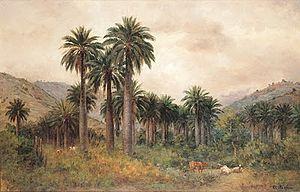
Le cocotier du Chili ou palmier du Chili, Jubaea chilensis, est une espèce de plantes monocotylédones de la famille des palmiers. C'est la seule espèce actuellement acceptée au sein du genre Jubaea. Jubaea chilensis est un palmier à feuilles pennées proche d’une lignée de genres distribués exclusivement dans l’hémisphère sud. L’origine de ce groupe se situe en Afrique pour se poursuivre à l’est vers Madagascar, la Mélanésie, le Chili, la Bolivie, et enfin pour s'achever au Sud du Brésil. Son nom lui est donné en l’honneur du roi savant Juba II, qui règne sur la Maurétanie et qui s’intéresse à la botanique. L’épithète spécifique, chilensis, se réfère au nom du pays d'origine de l’espèce, le Chili.